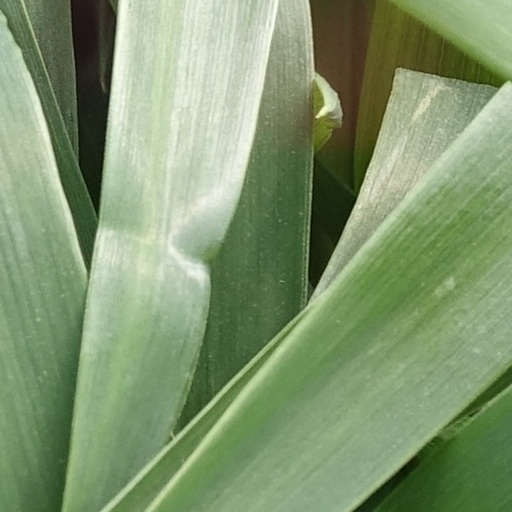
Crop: wheat